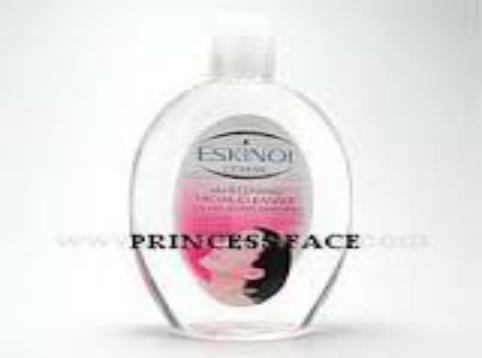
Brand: EskinoL
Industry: Necessities